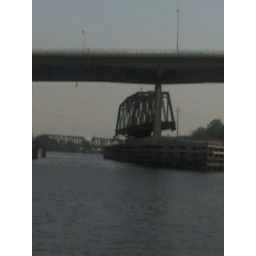
Turning railroad bridge no longer in use